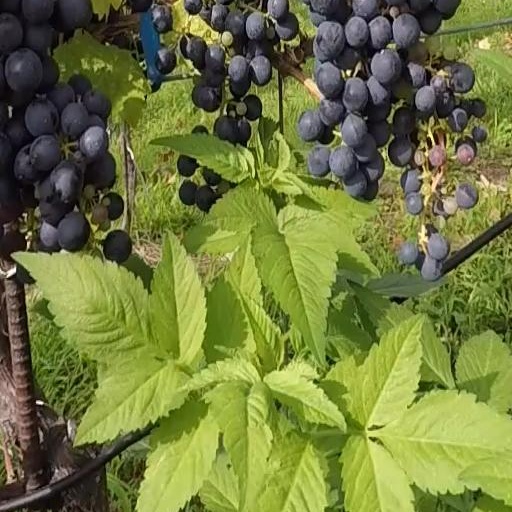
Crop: grape